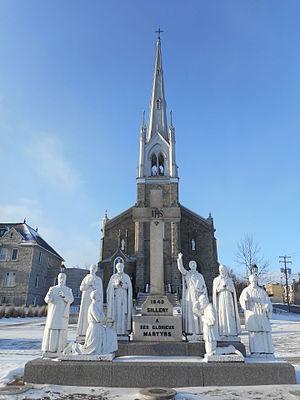
Église Saint-Michel de Sillery, 1600, rue du Cardinal-Persico, Québec (Sillery), Québec patrimoine-religieux.com «
Les martyrs canadiens étaient six missionnaires jésuites et deux laïcs à Sainte-Marie-au-pays-des-Hurons, qui furent tués au XVIIᵉ siècle au Canada.